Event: Nepal Earthquake
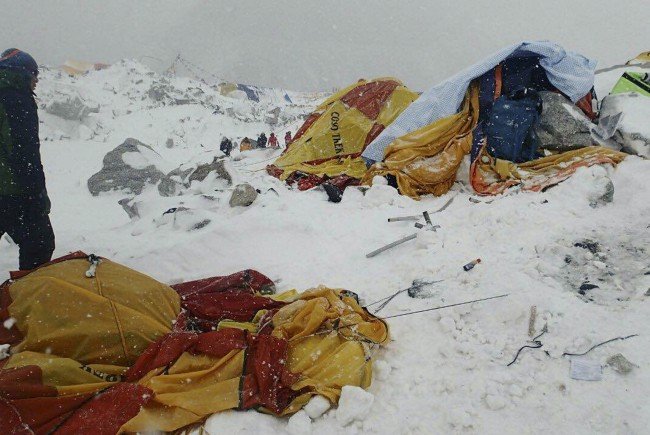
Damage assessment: damage